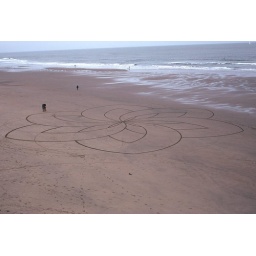
Drawing in the sand on the beach in front of Cliff House in San Francisco